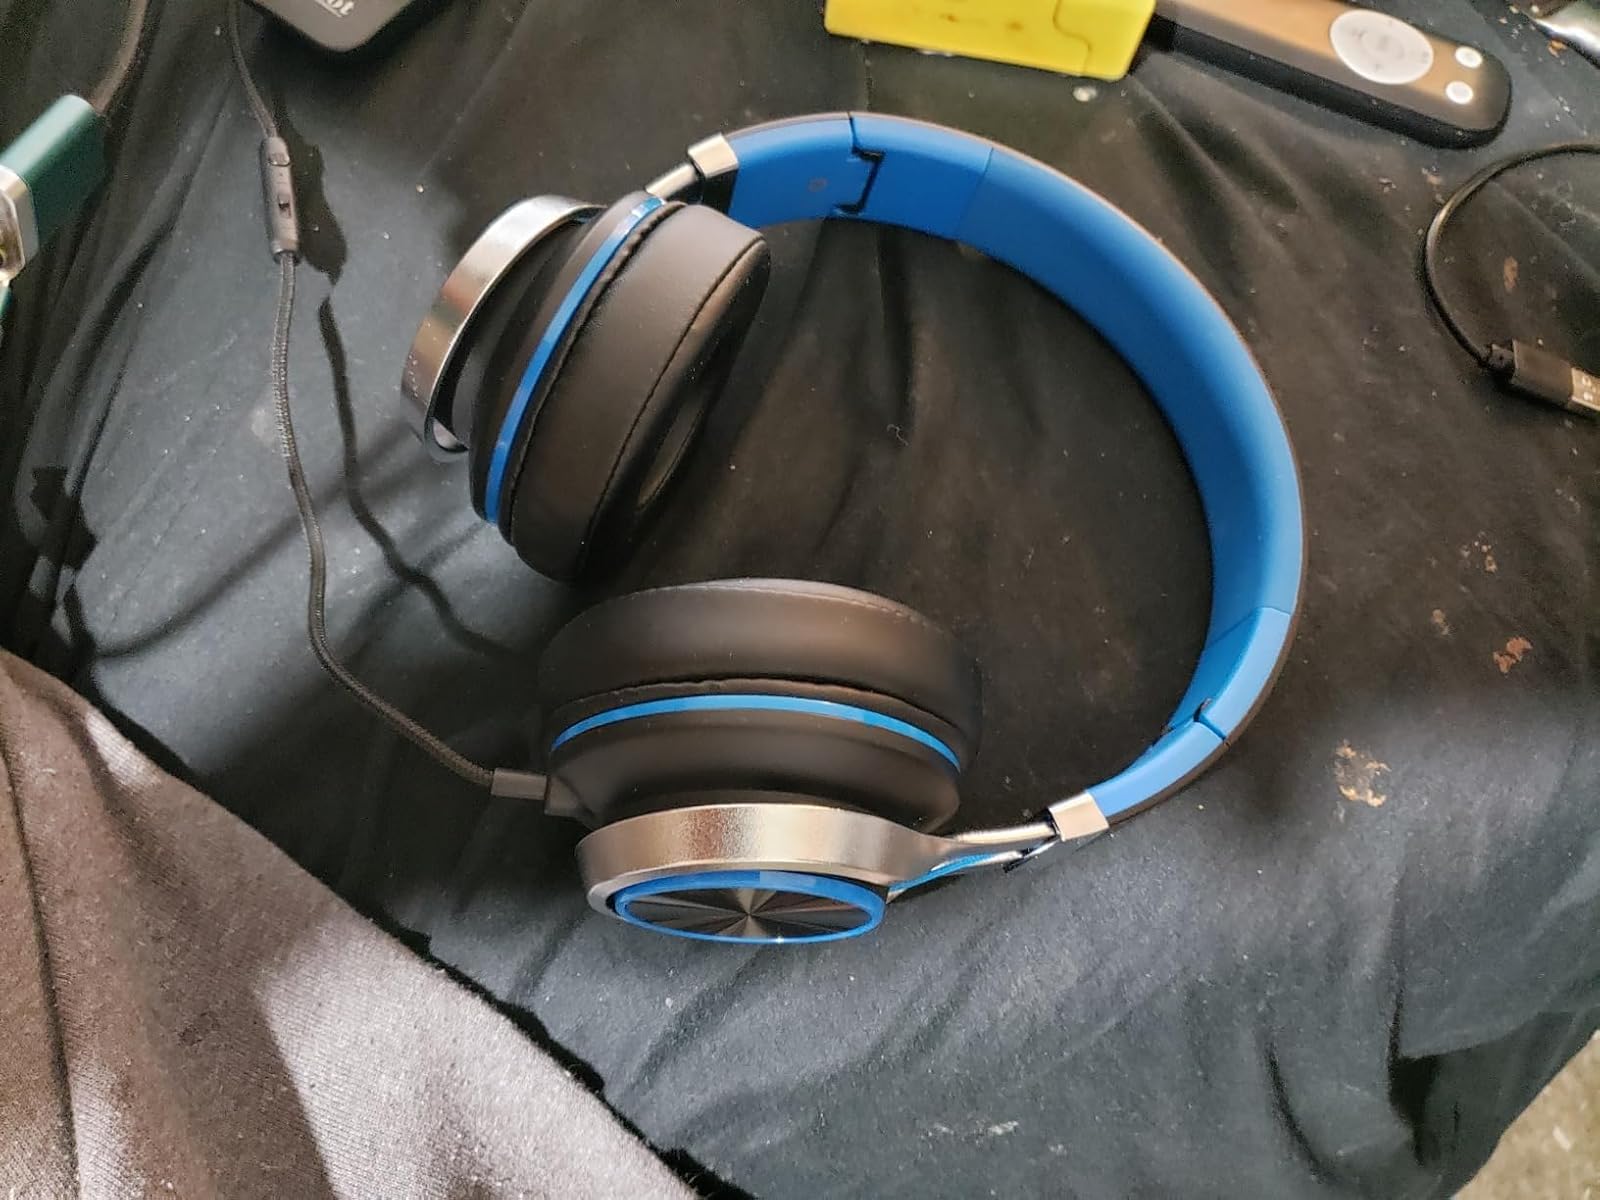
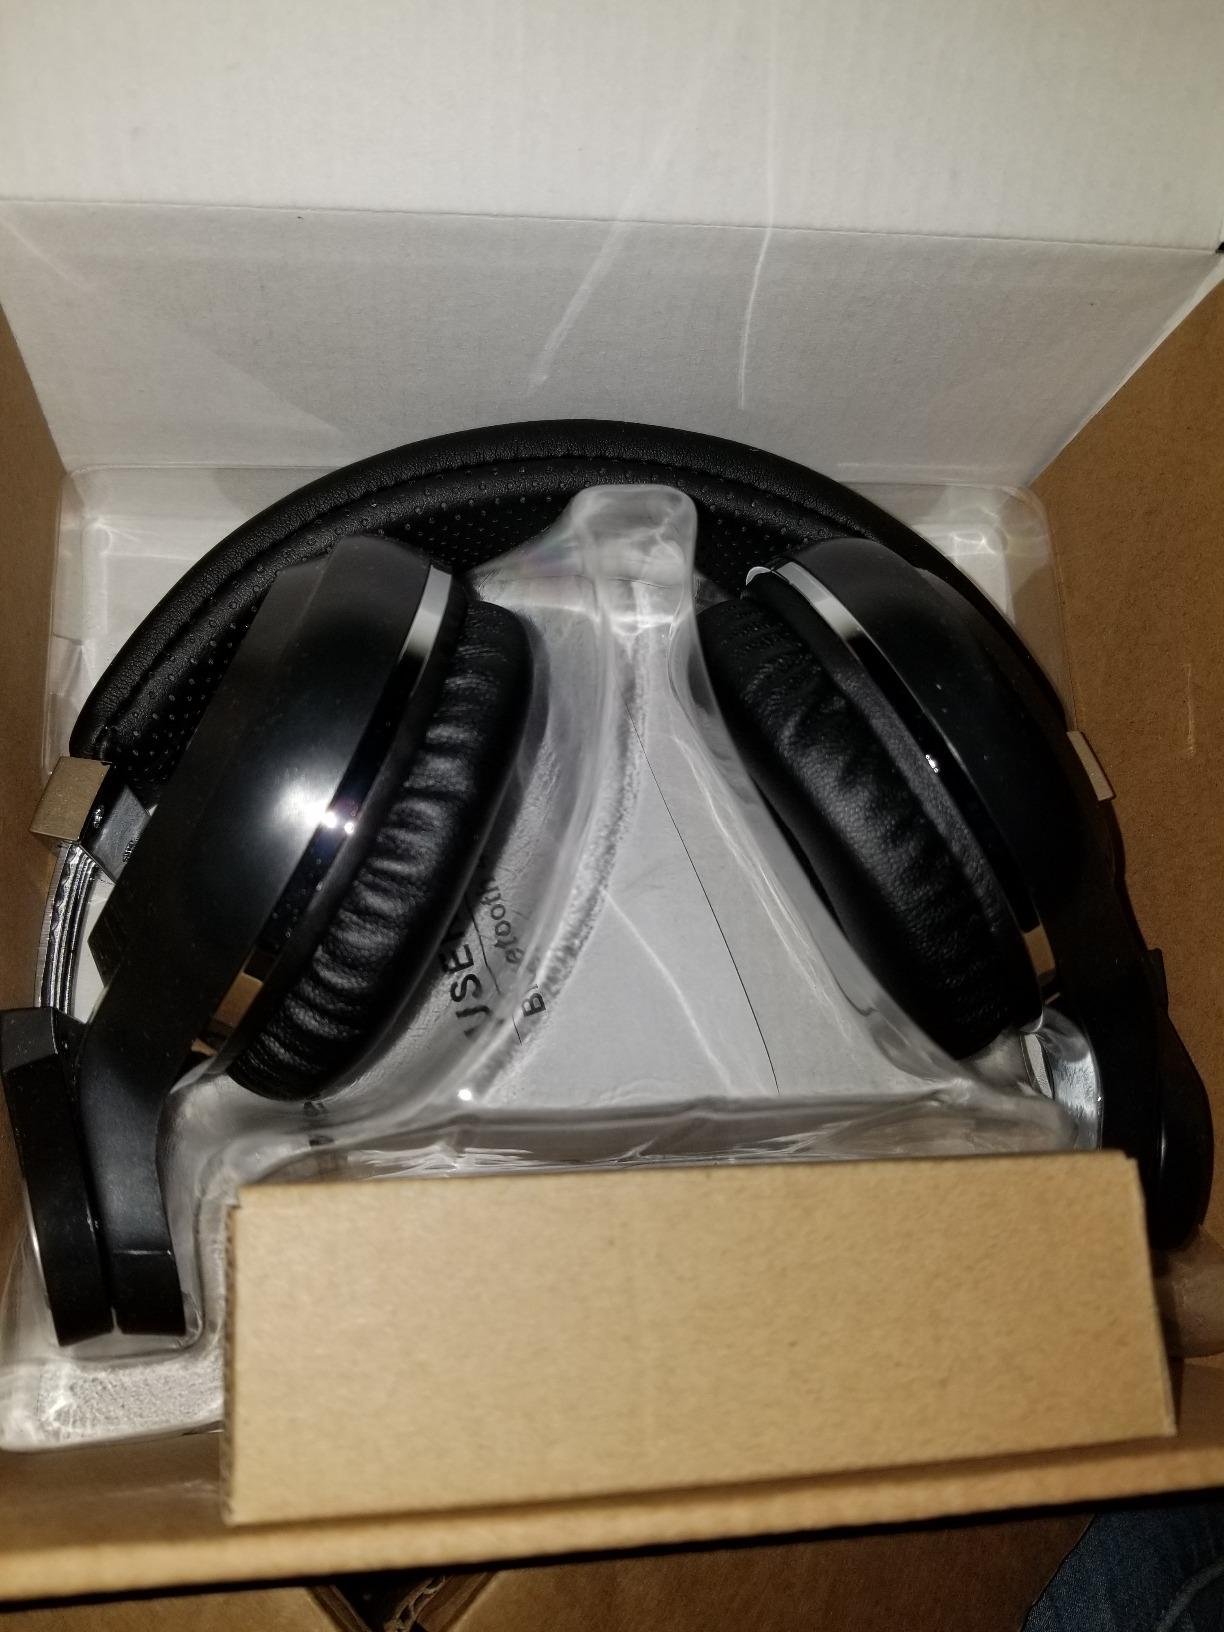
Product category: headphones
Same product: no